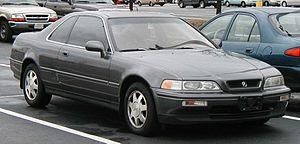
L'Acura Legend était une berline routière automobile vendue aux États-Unis, au Canada et en Chine entre 1986 et 1995 sous deux carrosseries distinctes, une berline et un coupé. Il s'agissait de la plus grosse berline de la gamme Acura qui fut renommée en 1995, 3.5RL. Elle était dérivée de la berline Honda Legend, tout comme sa remplaçante.